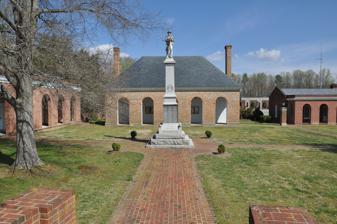
Building: King William County Courthouse
Country: United States of America
Year built: 1725
United States historic place King William County Courthouse U.S. National Register of Historic Places Virginia Landmarks Register The King William County Courthouse Show map of Virginia Show map of the United States Location Rte. 619 , off VA 30 , King William, Virginia Coordinates 37°41′17″N 77°0′48″W / 37.68806°N 77.01333°W / 37.68806; -77.01333 Area 3 acres (1.2 ha) Built 1725 NRHP reference No. 69000251 VLR No. 050-0038 Significant dates Added to NRHP October 01, 1969 Designated VLR November 5, 1968 The King William County Courthouse is a courthouse located in the unincorporated community of King William , King William County , Virginia .  The original courthouse structure was constructed in 1725; it is the oldest courthouse building in continuous use in the United States .  The courthouse is constructed of brick laid in Flemish bond . In 1840 the courthouse was enlarged and a brick wall was erected to enclose the court green and to keep livestock and poultry away from the buildings.  A new courthouse complex has been constructed to augment the old; however, hearings are still held in the old building to preserve its historic designation. This courthouse was listed on the National Register of Historic Places in 1969. Gallery King William County Courthouse The new county office building located behind the historic courthouse References